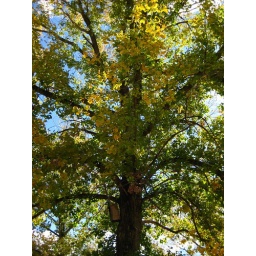
A possum house in a street elm.